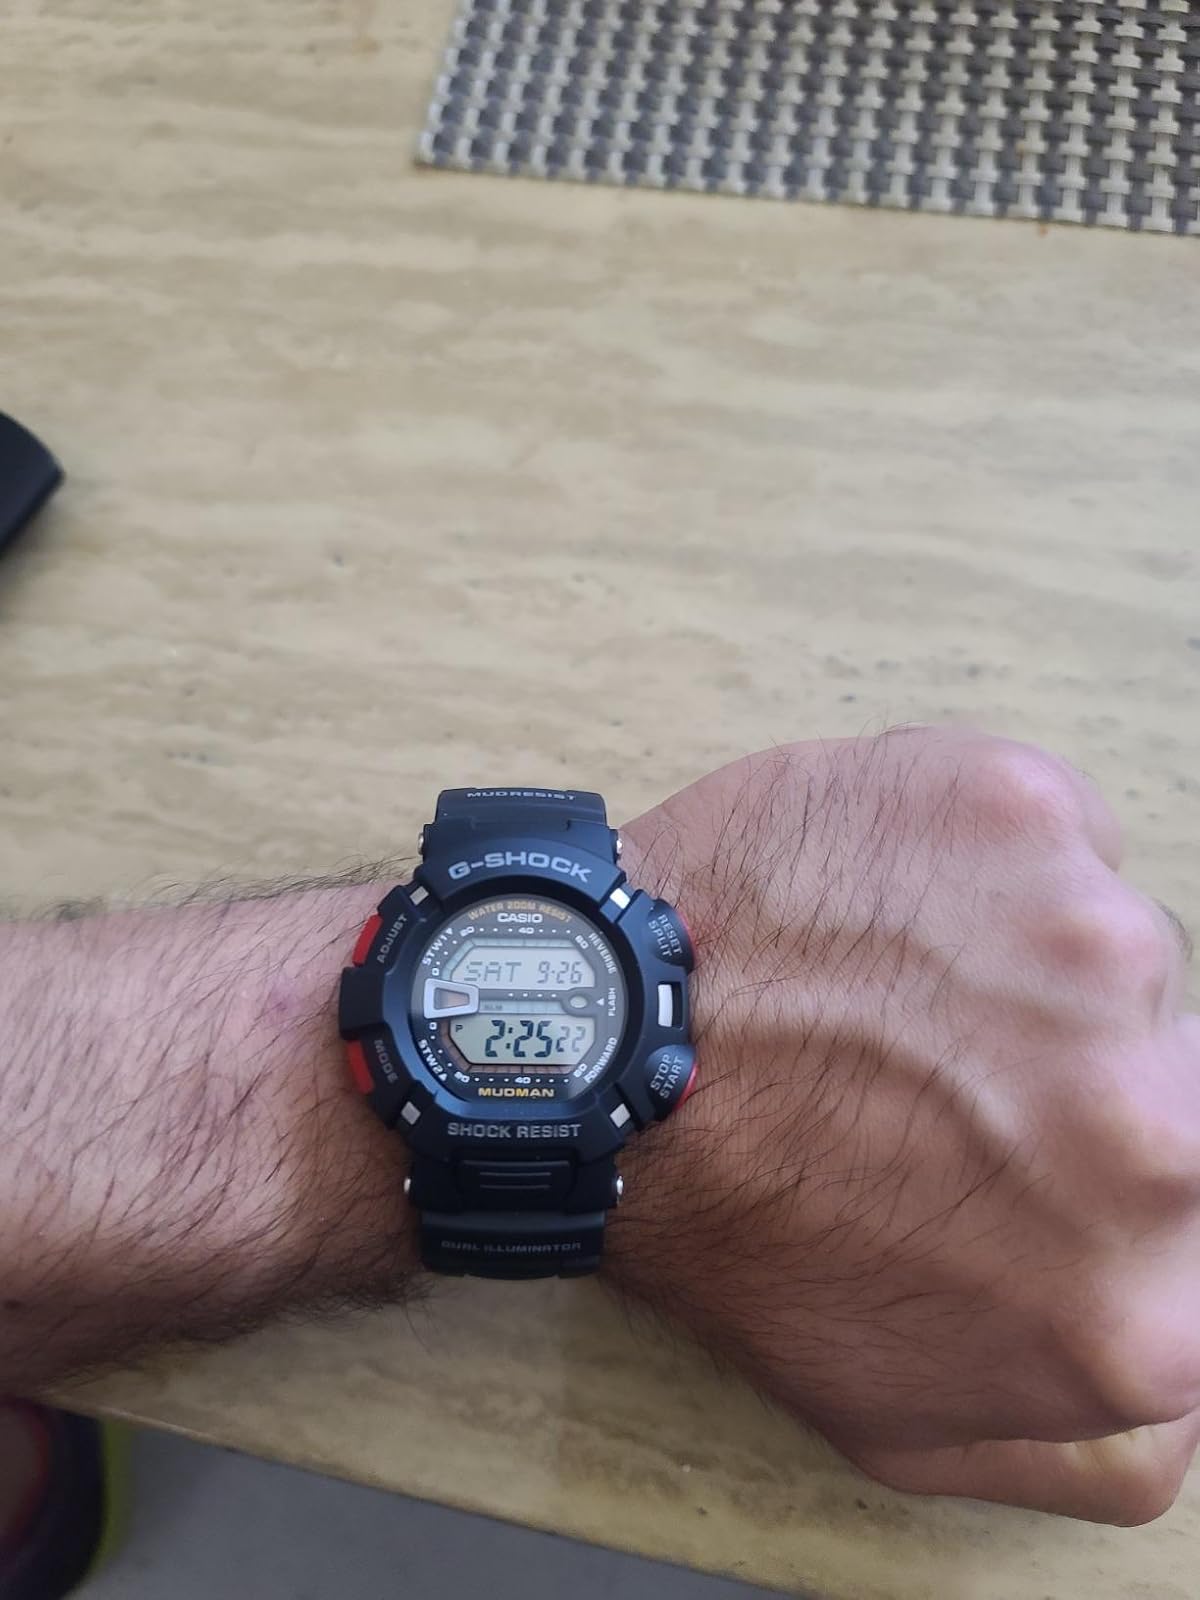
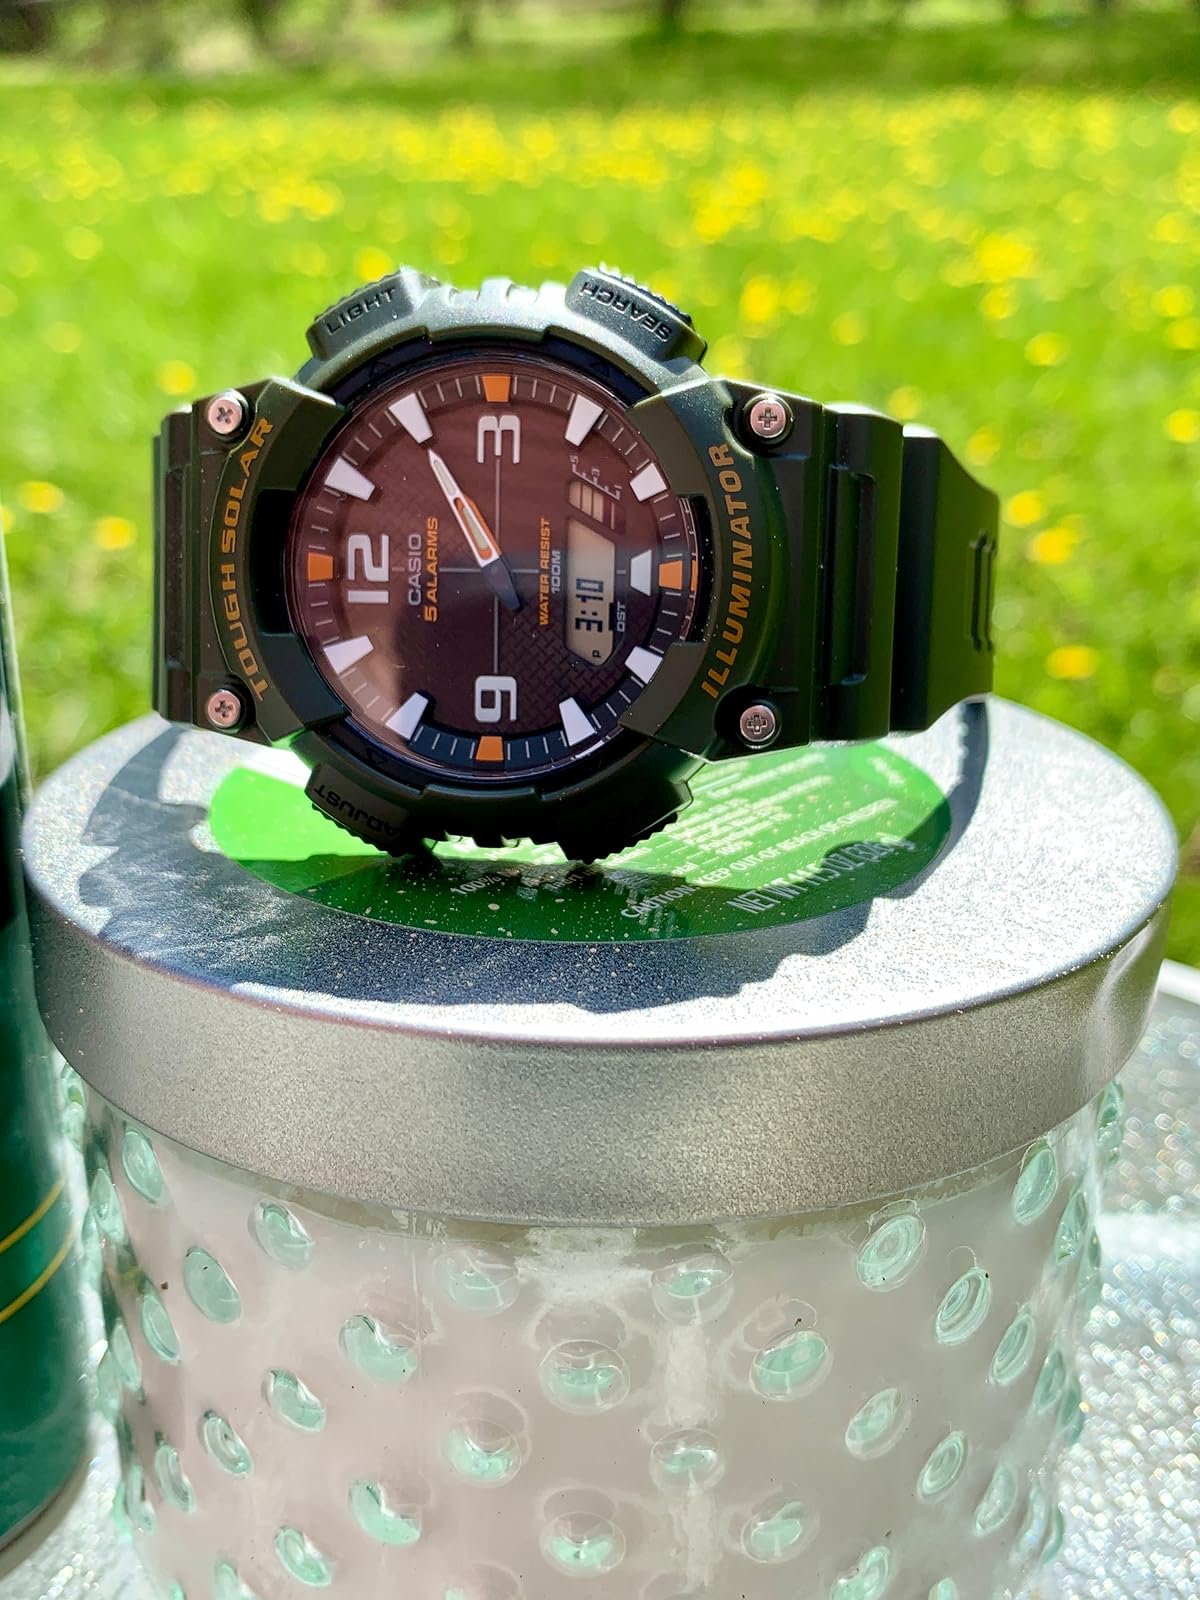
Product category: accessories_watch
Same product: no